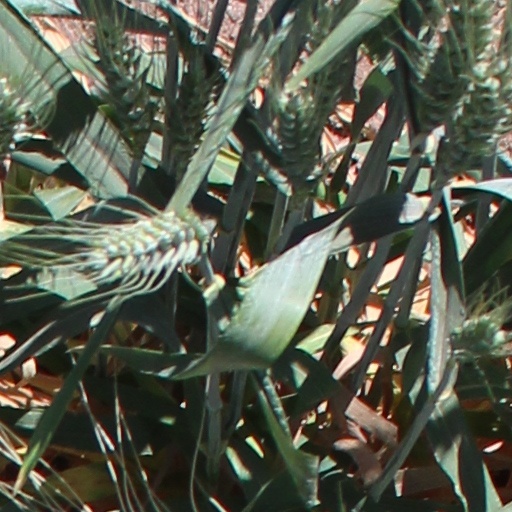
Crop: wheat